Plug-in electric vehicles in the United States

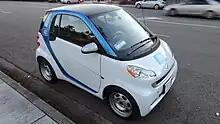
Smart Fortwo electric drive on service for the Car2Go carsharing service in San Diego, California

In November 2015 the Union of Concerned Scientists published a new report comparing two battery electric vehicles (BEVs) with similar gasoline vehicles by examining their global warming emissions over their full life-cycle, cradle-to-grave analysis. The two BEVs modeled, midsize and full-size, are based on the two most popular BEV models sold in the United States in 2015, the Nissan Leaf and the Tesla Model S. The study found that all-electric cars representative of those sold today, on average produce less than half the global warming emissions of comparable gasoline-powered vehicles, despite taken into account the higher emissions associated with BEV manufacturing. Considering the regions where the two most popular electric cars are being sold, excess manufacturing emissions are offset within 6 to 16 months of average driving. The study also concluded that driving an average EV results in lower global warming emissions than driving a gasoline car that gets in regions covering two-thirds of the U.S. population, up from 45% in 2009. Based on where EVs are being sold in the United States in 2015, the average EV produces global warming emissions equal to a gasoline vehicle with a fuel economy rating. The authors identified two main reason for the fact that EV-related emissions have become even lower in many parts of the country since the first study was conducted in 2012. Electricity generation has been getting cleaner, as coal-fired generation has declined while lower-carbon alternatives have increased. In addition, electric cars are becoming more efficient. For example, the Nissan Leaf and the Chevrolet Volt, have undergone improvements to increase their efficiencies compared to the original models launched in 2010, and other even more efficient BEV models, such as the most lightweight and efficient BMW i3, have entered the market.